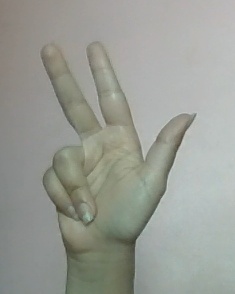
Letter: al